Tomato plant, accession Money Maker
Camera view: tilt-top (135 deg); turntable rotation: 180 degrees
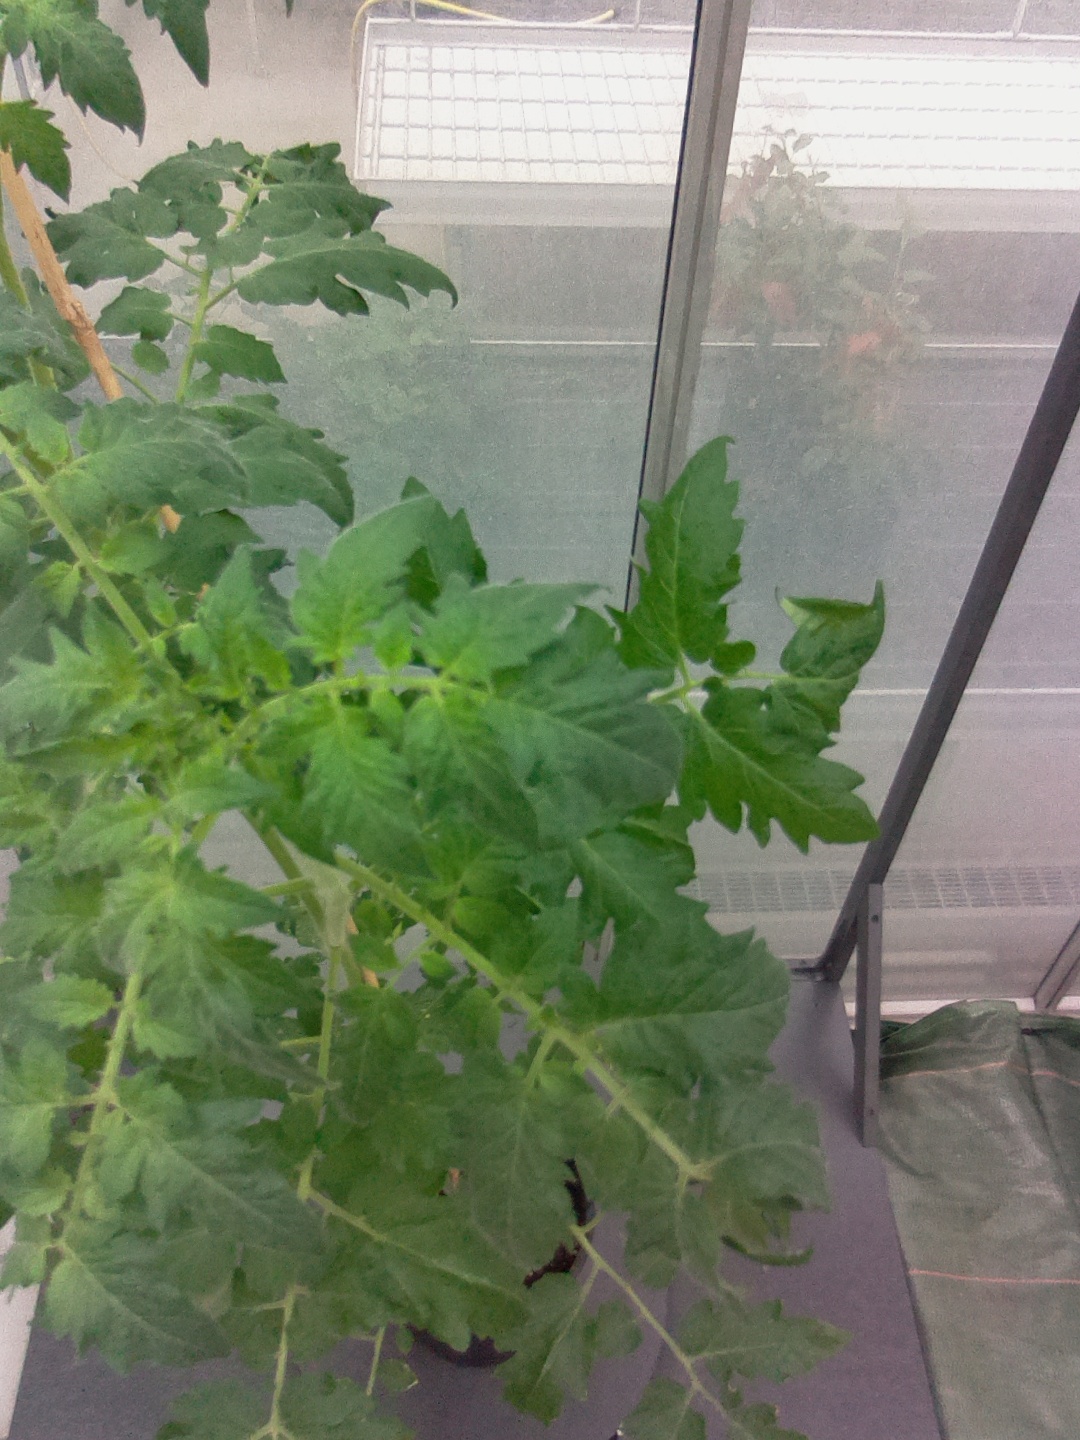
BBCH growth stage 71: 10%-20% of final fruit size